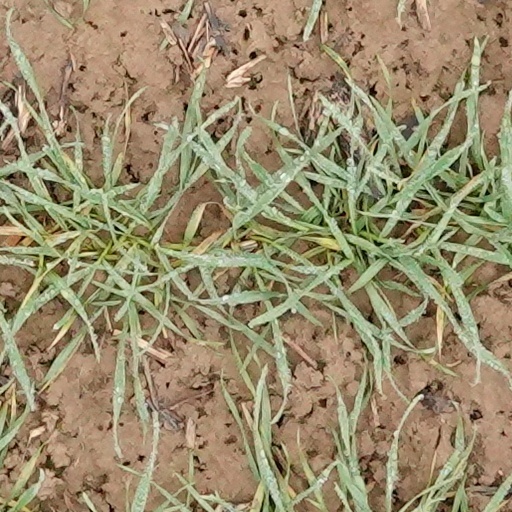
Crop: wheat